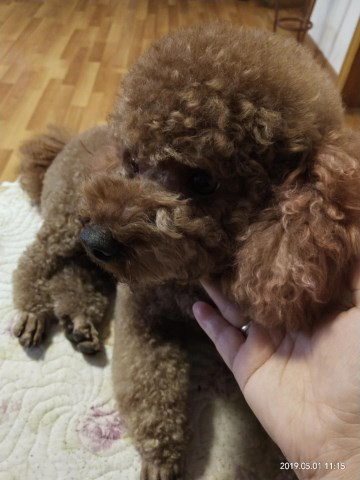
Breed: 7449-n000128-teddy